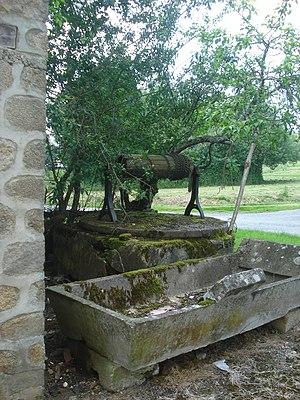
Saint-Germain-Beaupré est une commune française située dans le département de la Creuse en région Nouvelle-Aquitaine.